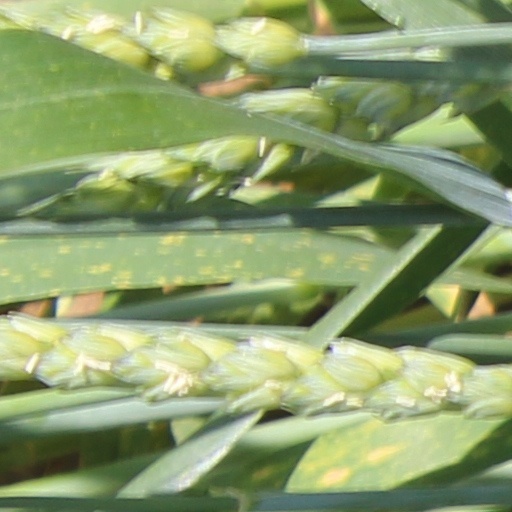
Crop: wheat